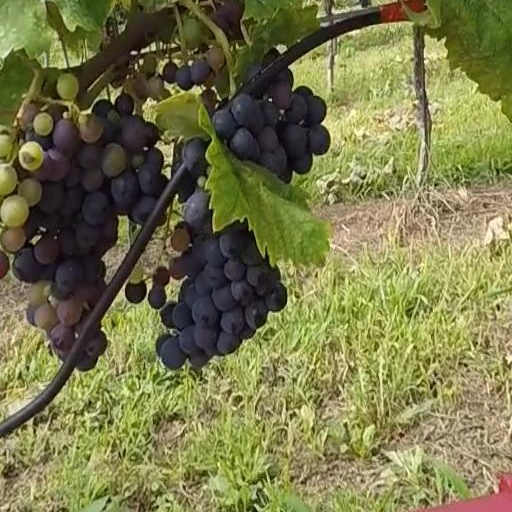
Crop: grape